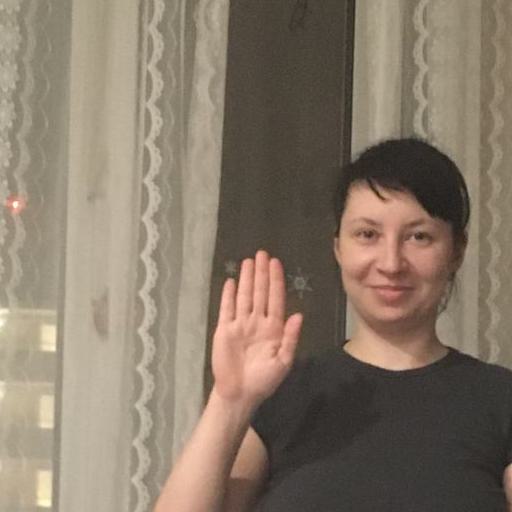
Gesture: stop